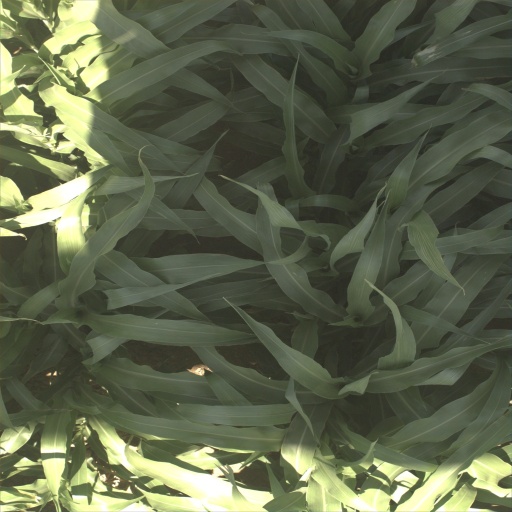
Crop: sorghum